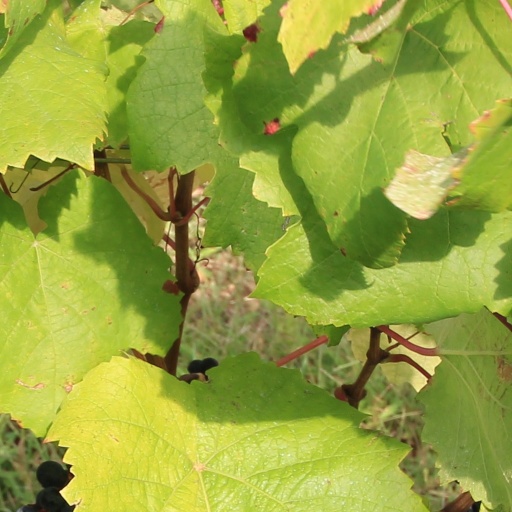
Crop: grape